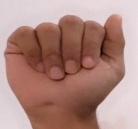
ASL sign: A